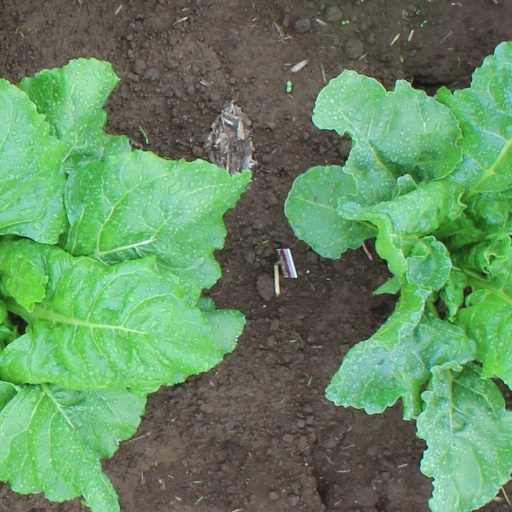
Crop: sugar beet